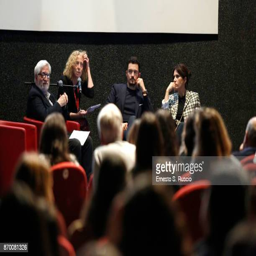
actors meet the audience during film festival